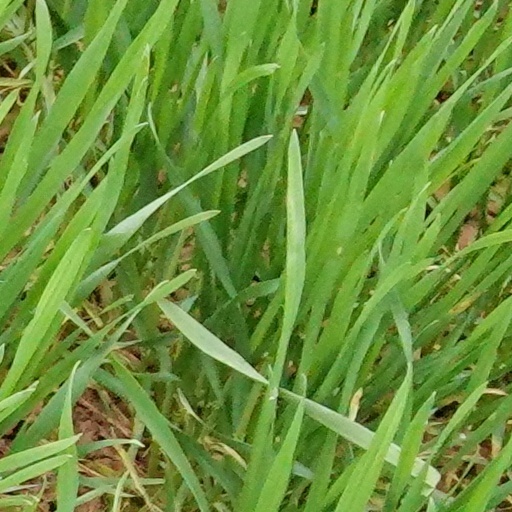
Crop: wheat